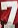
Number: 7